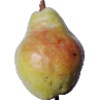
Label: pear_williams